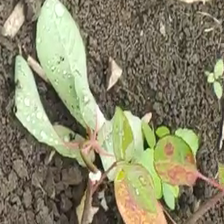
Weed species: Moti_dudhi(Euphorbia_geneculata_L)